Curug, Tangerang

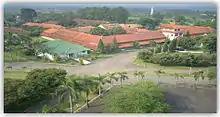
Curug flight school

Curug District is sub-divided into three urban "kelurahan" (Binong, Curug Kulon and Sukabakti) and four rural villages ("desa"), all sharing the postcode of 15810. These are listed below with their areas and their officially-estimated populations as at mid 2023.